Western Kentucky University

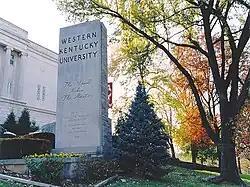
The Spirit Makes the Master, WKU's motto, is on the pylon at the entrance to the university.

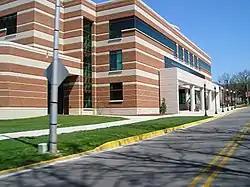
Jody Richards Hall, home to WKU's School of Journalism and Broadcasting

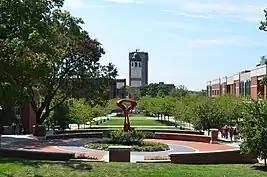
View from the middle of the campus

, twenty-seven alumni of WKU's photo and print journalism programs have been awarded thirteen Pulitzer Prizes, including eleven alumni recognized for their coverage of the Carrollton bus crash. The school publishes a twice-weekly newspaper, the "College Heights Herald."